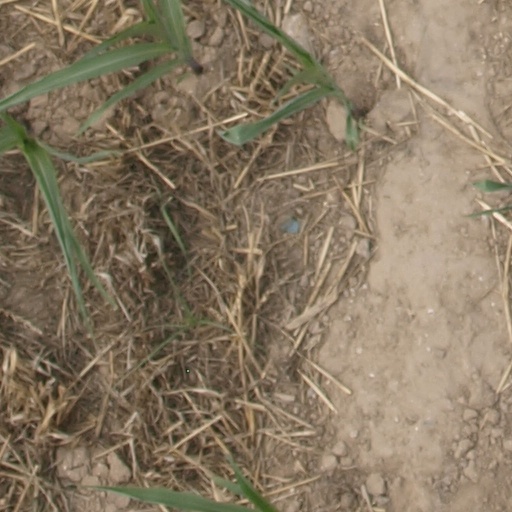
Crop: maize; corn